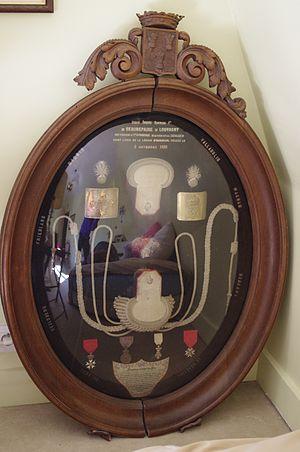
Tableau commératif d'Urbain de Beaurepaire de Louvagny - décoration et pièces d'uniforme
La famille de Beaurepaire de Louvagny appartient à la noblesse française.